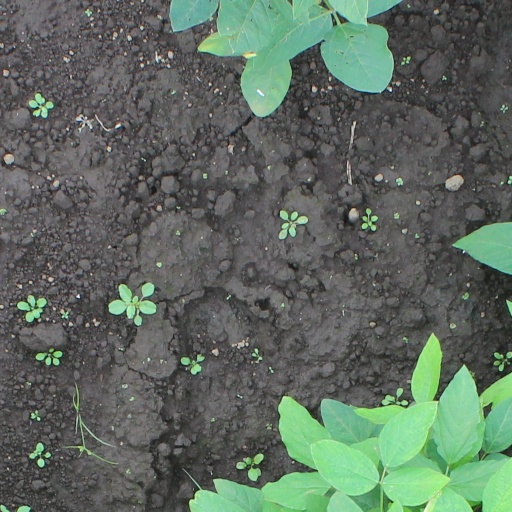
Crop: soybean